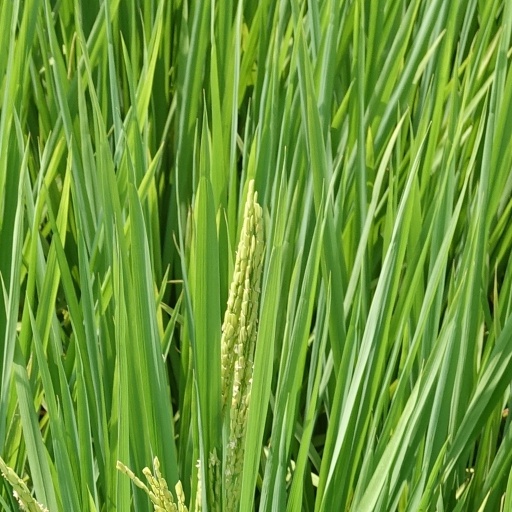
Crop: rice